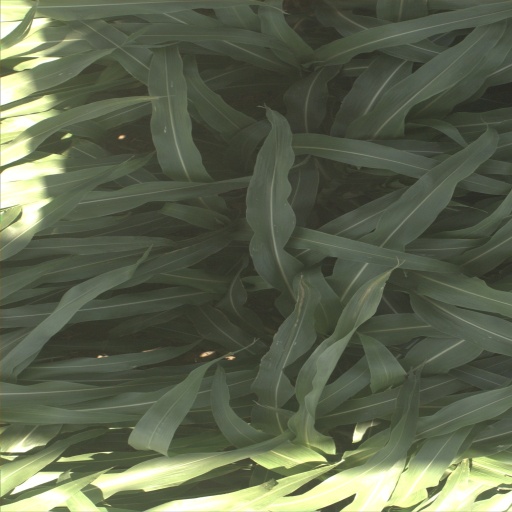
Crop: sorghum